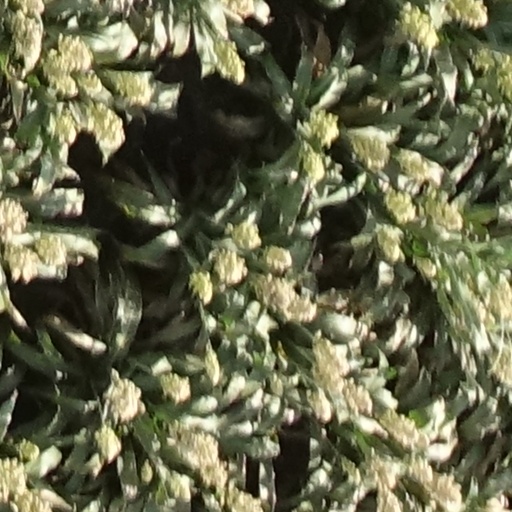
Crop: sorghum